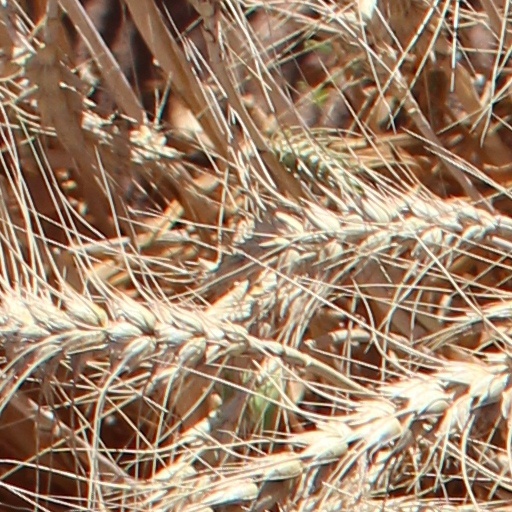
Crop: wheat